Miles D. White

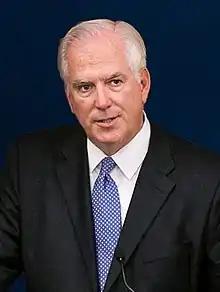
Miles White

Miles D. White (born 1955) is an American businessman. He had a 38-year career with Abbott Laboratories, most prominently being CEO between 1999 and 2020.